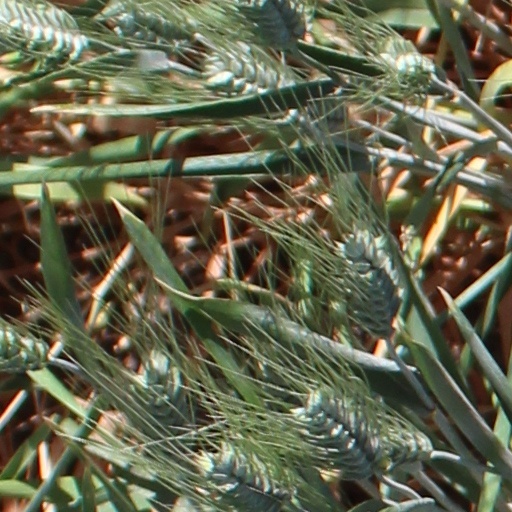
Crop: wheat